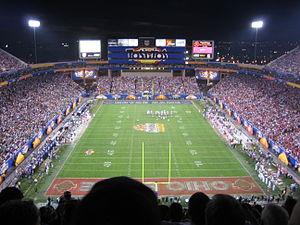
Le Fiesta Bowl est, depuis 1971, un match annuel d'après-saison régulière de football américain et de niveau universitaire.
Le Sun Devil Stadium ou Frank Kush Field est un stade situé à Tempe, dans la banlieue de Phoenix en Arizona. Le stade est utilisé par les Sun Devils d'Arizona State. Cette enceinte qui offre une capacité de 55 000 places est la propriété de l'Université d'État de l'Arizona. Le stade possède 68 suites de luxe et 4 928 sièges de club.